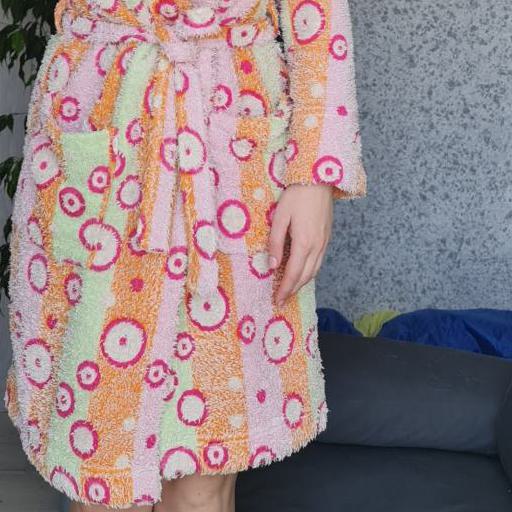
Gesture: no_gesture